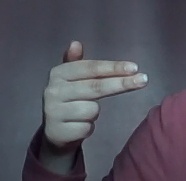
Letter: ghain